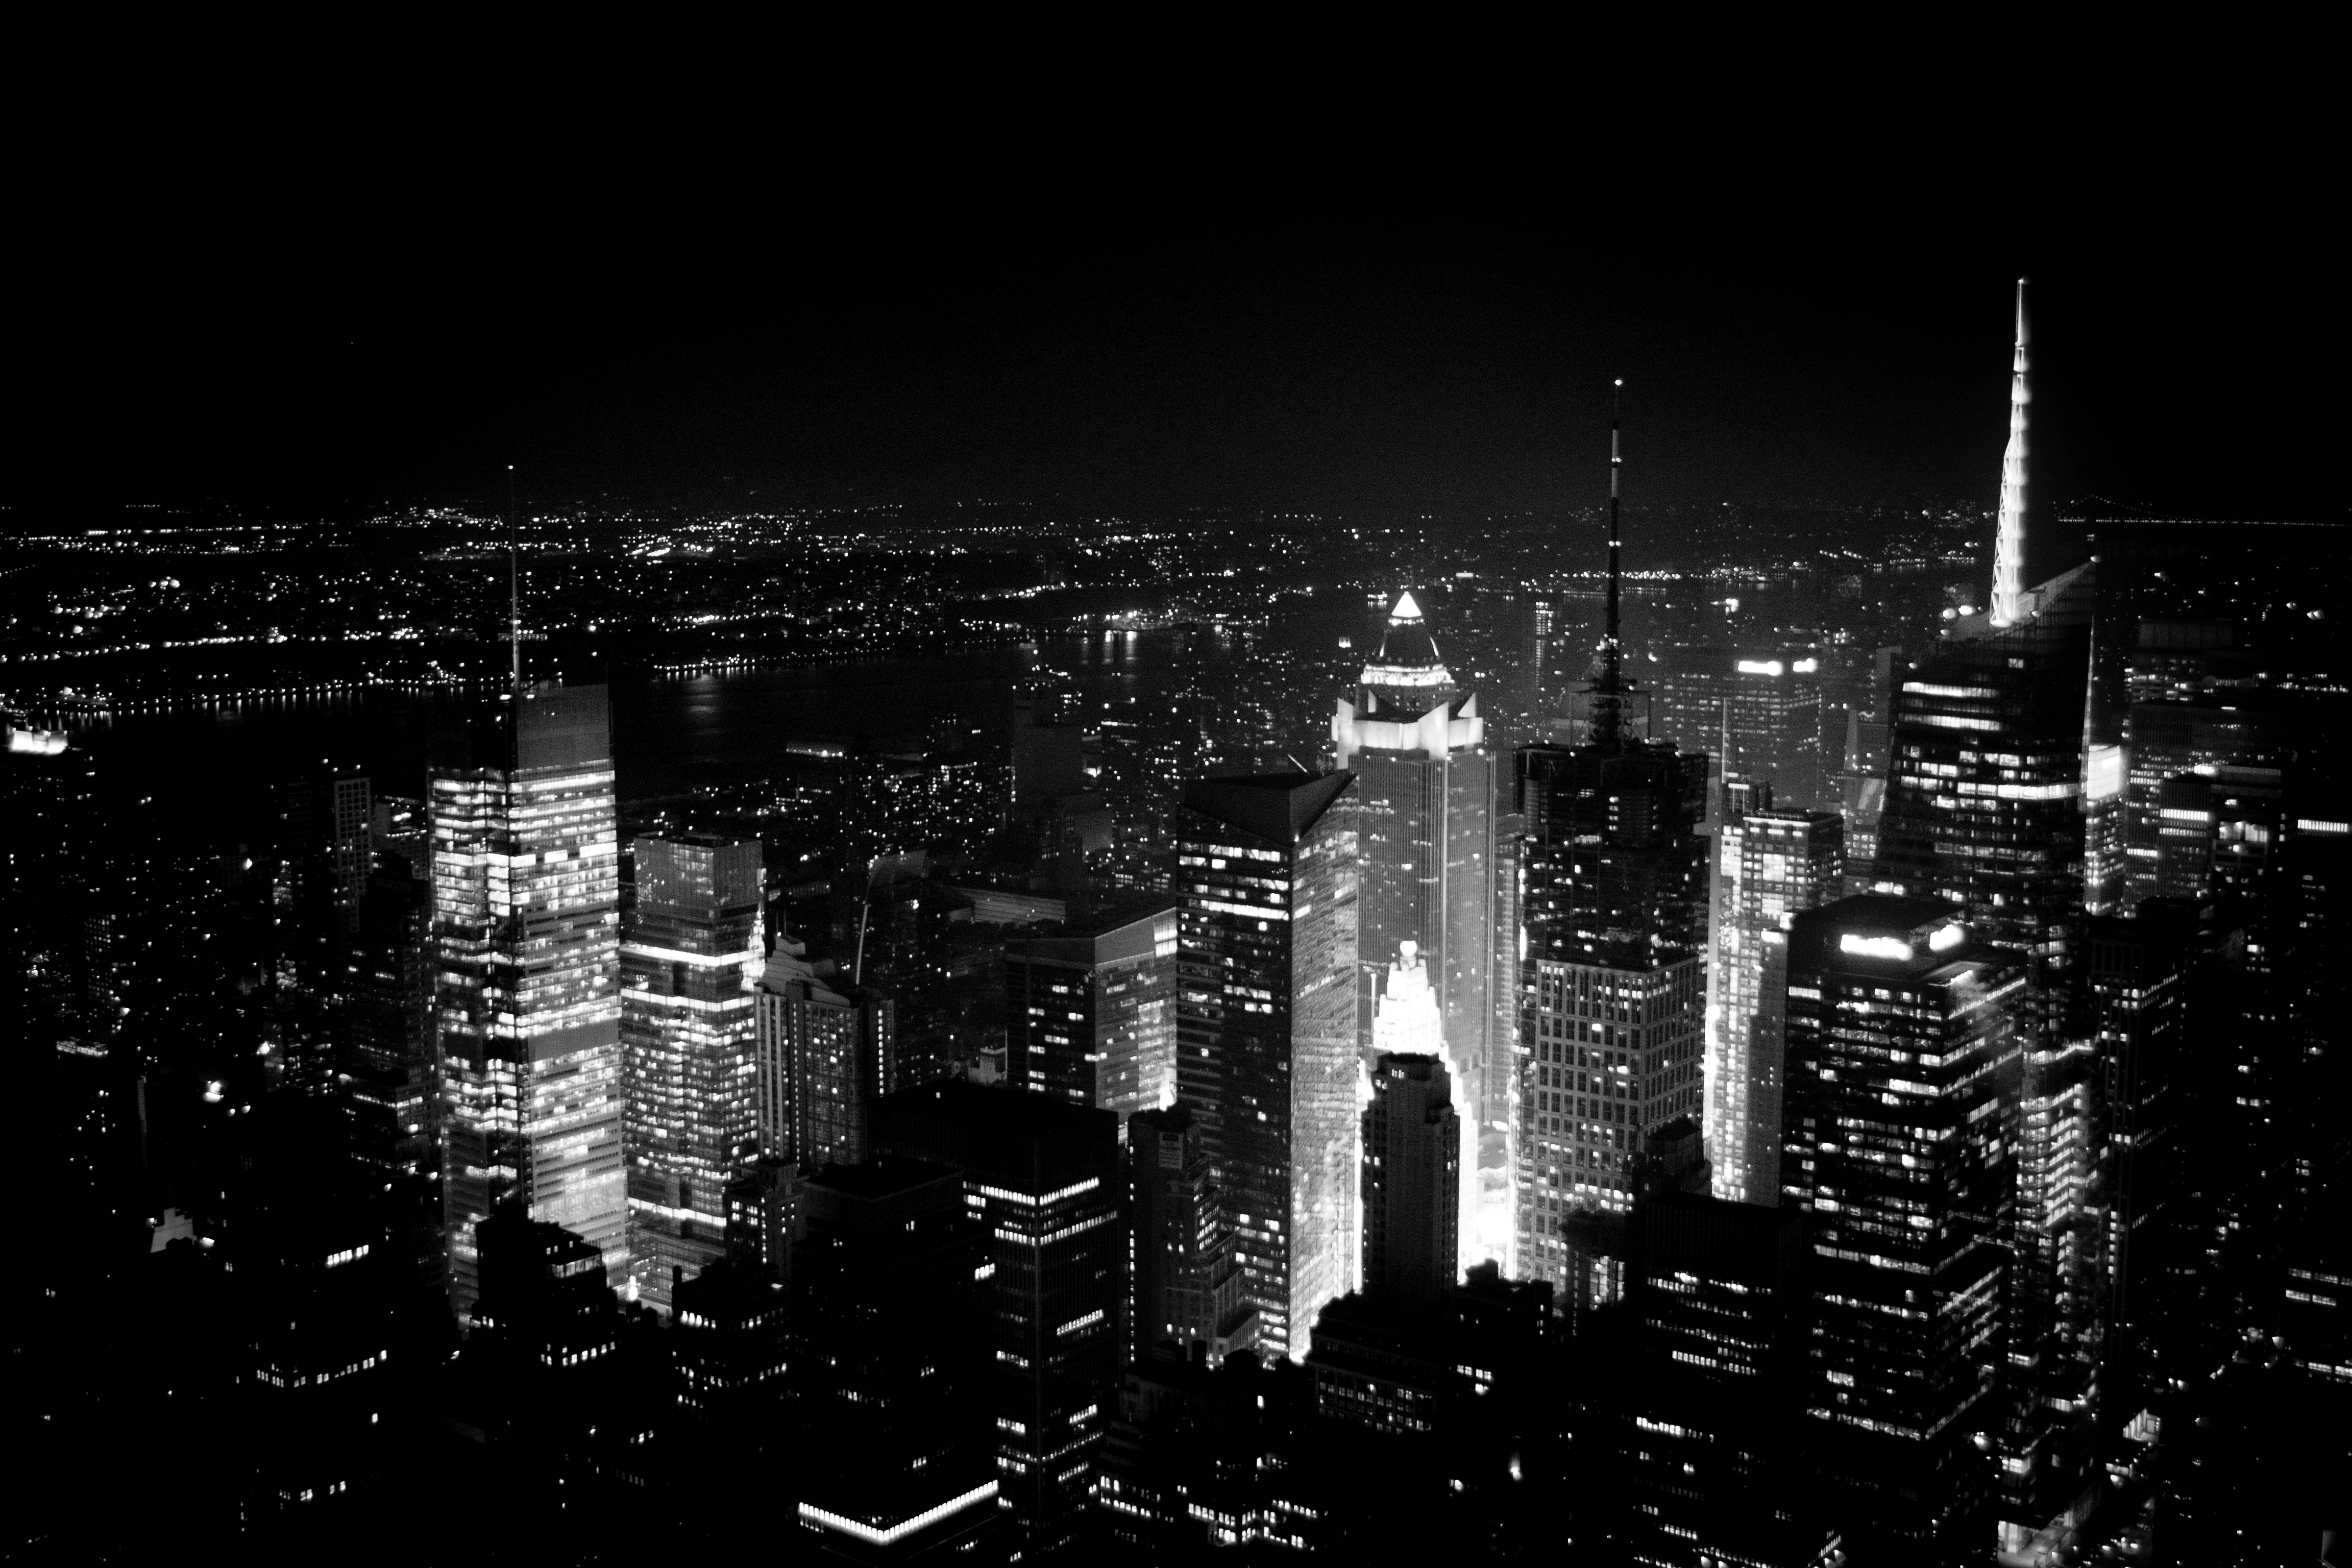
light, black and white, skyline, night, photography, city, skyscraper, cityscape, darkness, monochrome, tower block, shape, metropolis, urban area, monochrome photography, atmospheric phenomenon, human settlement, metropolitan area